Sammo Hung

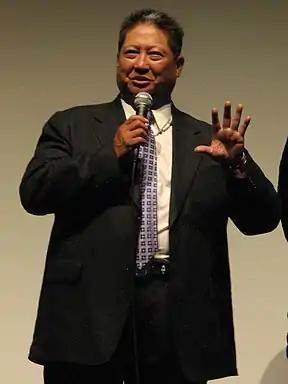
Hung in 2005

During 2000–2001, Hung expressed interest in creating a film adaptation of the video game "Soulcalibur". The production agreement for the film was made around April 2001 with an estimated budget of $50 million. Hung had the idea of producing a martial arts epic with Chen Lung Jackie Chan in the lead role, but the film was never made. Hung's plans were detailed on his website, but after a year the announcement was removed. The film rights have since been acquired by Warren Zide, the producer of "American Pie" and "Final Destination". No film ever materialized.